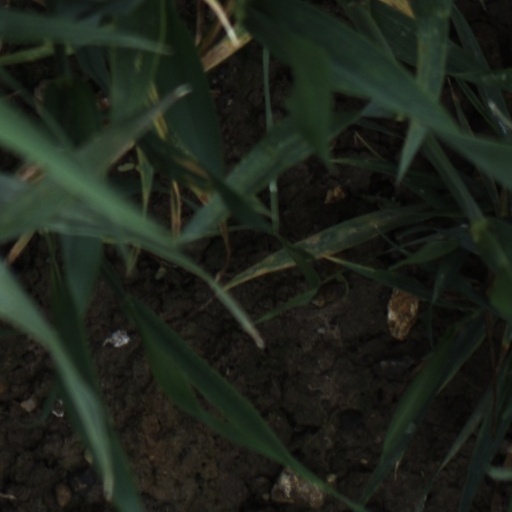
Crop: wheat